Terrorism Act 2000

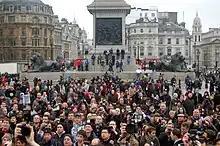
Protesters demonstrating against police harassment of photographers under Section 44. Trafalgar Square, London, 23 January 2010

Problematic use of Section 44 powers has not been restricted to political protestors; according to reports, journalists, amateur and professional photographers, trainspotters, politicians and children have been subject to stop and search under suspicion of being involved in terrorist activities while engaged in lawful acts such as photography. The taking of photographs in public spaces is permitted under the Copyright, Designs and Patents Act 1988 (freedom of panorama), and while the Terrorism Act does not prohibit such activity, critics have alleged misuse of the powers of the Act to prevent lawful photography. (Further restrictions on photography have, however, been introduced with the Counter-Terrorism Act 2008)